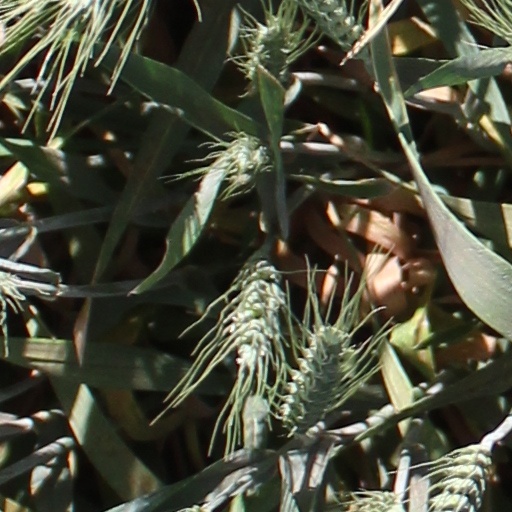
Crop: wheat